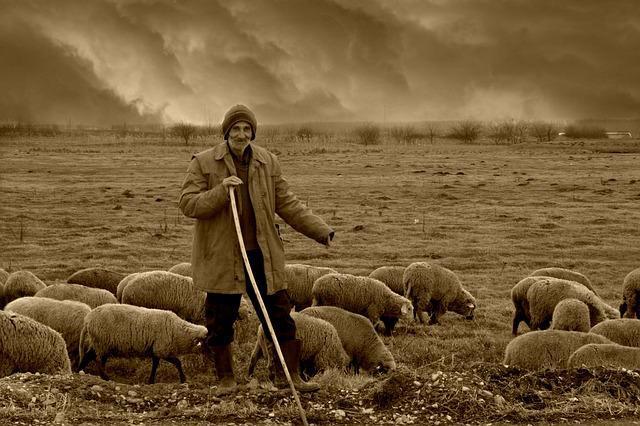
sheep